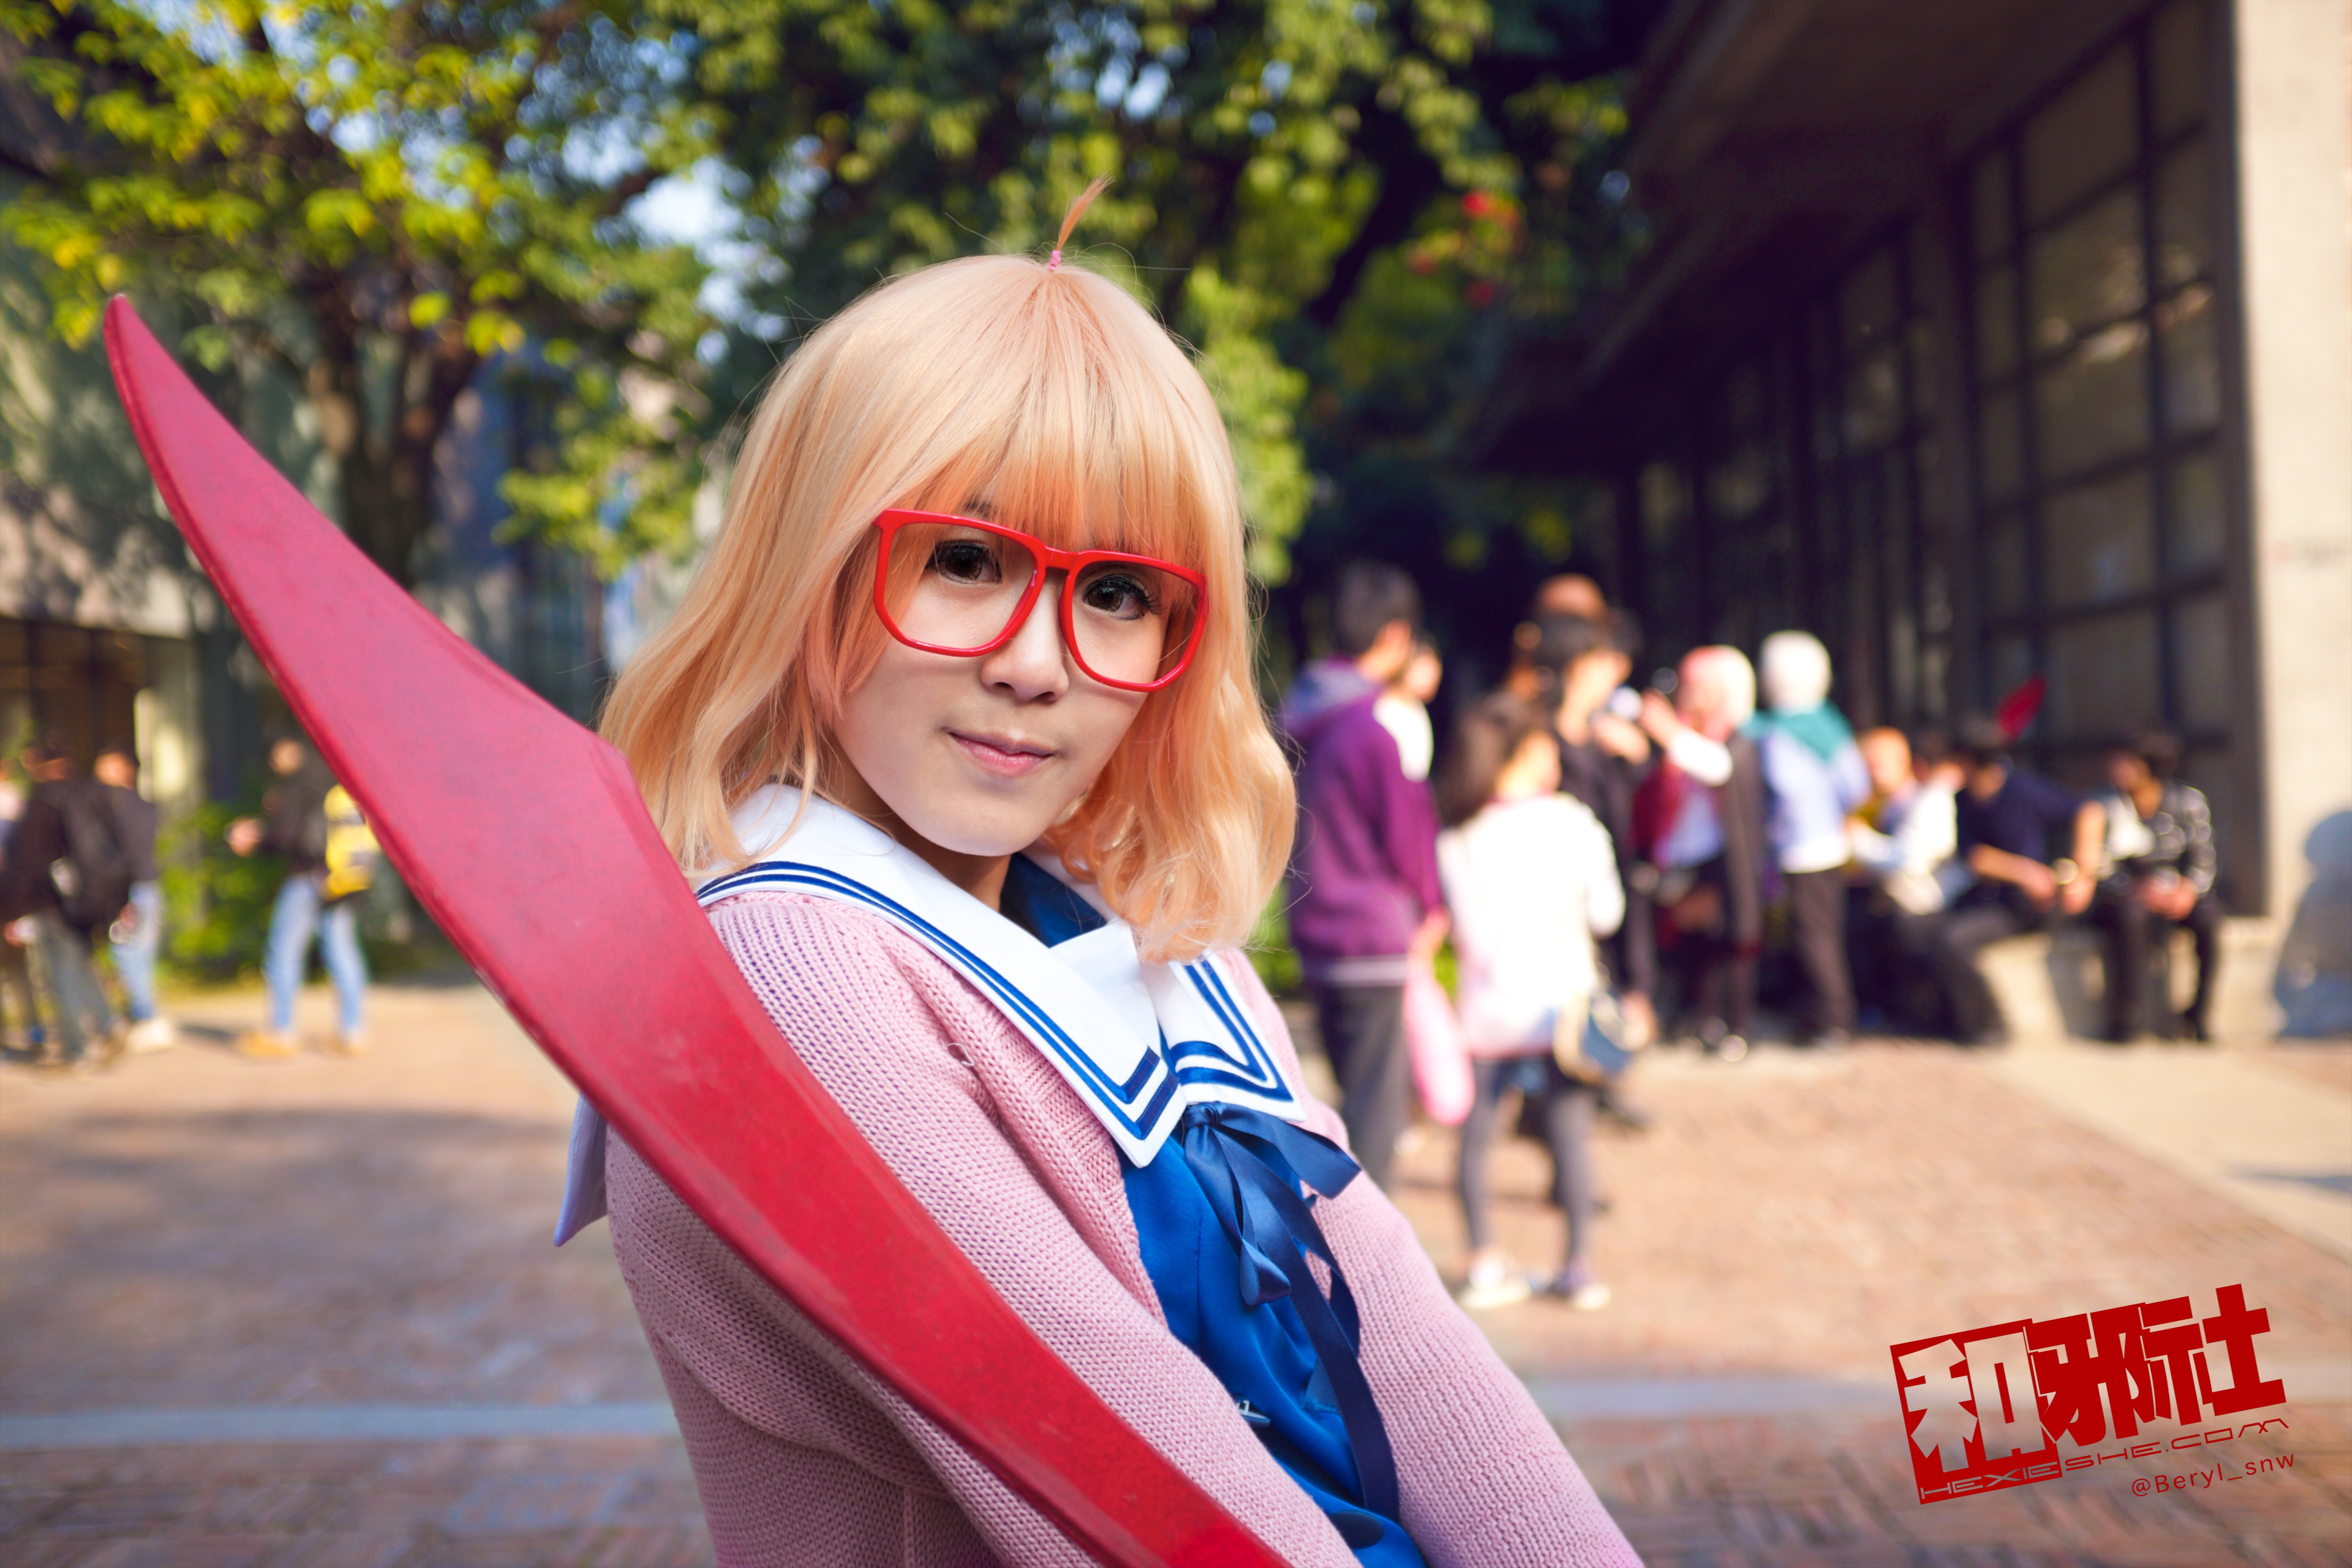
girl, play, cute, dusk, asian, fujifilm, dslr, portrait, clothing, outdoors, cosplay, japanese, 35mm, canton, f2, backlit, d7100, costume, anime, comic, comiccon, x100s